Fire extinguisher

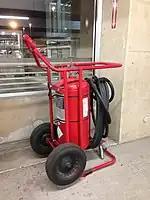
Wheeled fire extinguisher and a sign inside a parking lot

Fire extinguishers are further divided into handheld and cart-mounted (also called wheeled extinguishers). Handheld extinguishers weigh from , and are hence easily portable by hand. Cart-mounted units typically weigh more than . These wheeled models are most commonly found at construction sites, airport runways, heliports, as well as docks and marinas.